Lakshmi Sharma

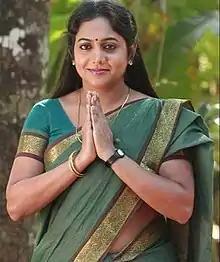

Lakshmi Sharma, mononymously known as Lahari (in the Telugu film industry), is an Indian actress. After debuting as supporting to character roles in Telugu cinema, she made her official lead role in Malayalam cinema in 2006 with "Palunku". She has also acted in few Kannada films as well.